Florida State Road 589

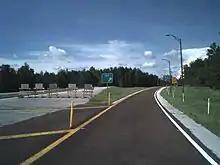
Former north end of SR 589 at US 19-98

Construction began on the Suncoast Parkway in 1998, and opened in 2001 in two stages at a cost of $507 million. The section from the Veterans Expressway to State Road 50 opened in February 2001 and the section from State Road 50 north to U.S. Route 98 opened in August 2001.